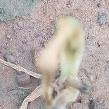
Crop: Onion
Condition: fusarium-d